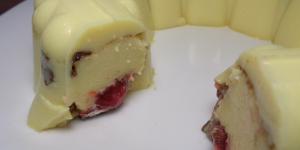
gelatina de gansito